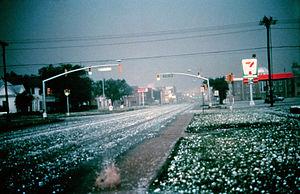
Grosse grêlons de 5 à 8 cm de diamètre lors d'un orage violent.
La prévision des orages violents est la partie de la météorologie d'exploitation qui tente de prévoir le développement, l'intensité, le type de danger et les zones affectées par les orages pouvant donner de la grosse grêle, des vents destructeurs, des tornades et des pluies torrentielles.
La grêle est un des types solides de précipitations atmosphériques. Elle est constituée de billes disjointes de glace dont le diamètre peut varier de quelques millimètres à une vingtaine de centimètres, mais il est en général de 5 à 50 millimètres. Le code METAR de la grêle est GR.